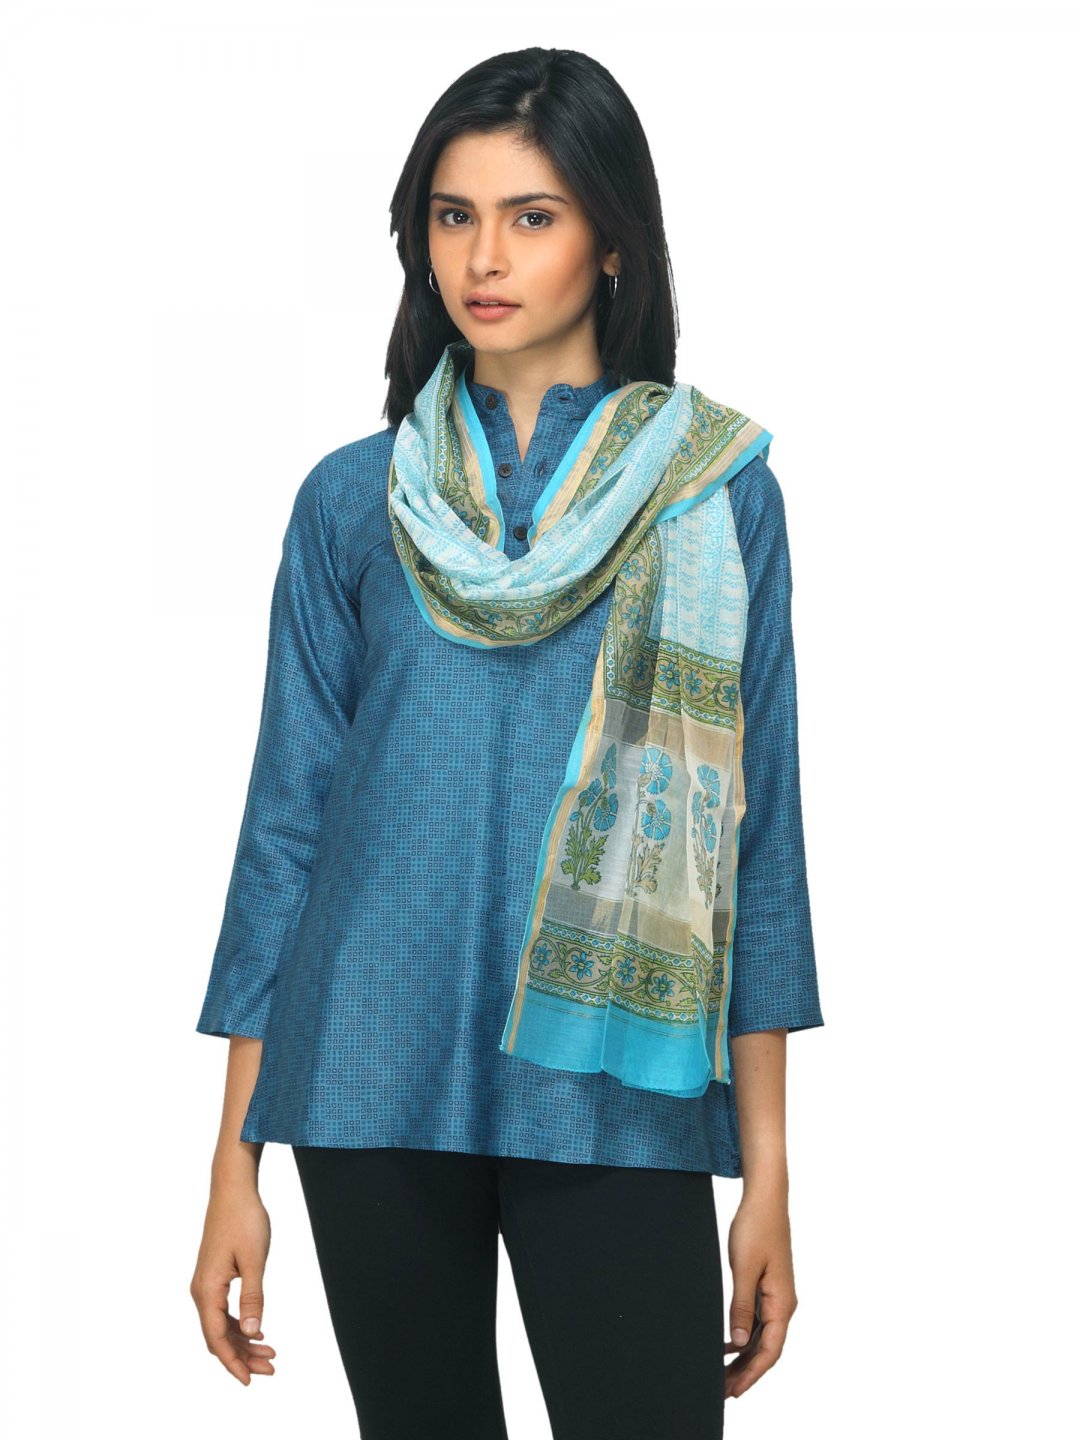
Fabindia Women Chanderi Blue Stole
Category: Accessories / Stoles / Stoles
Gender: Women
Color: Blue
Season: Summer 2012
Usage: Ethnic